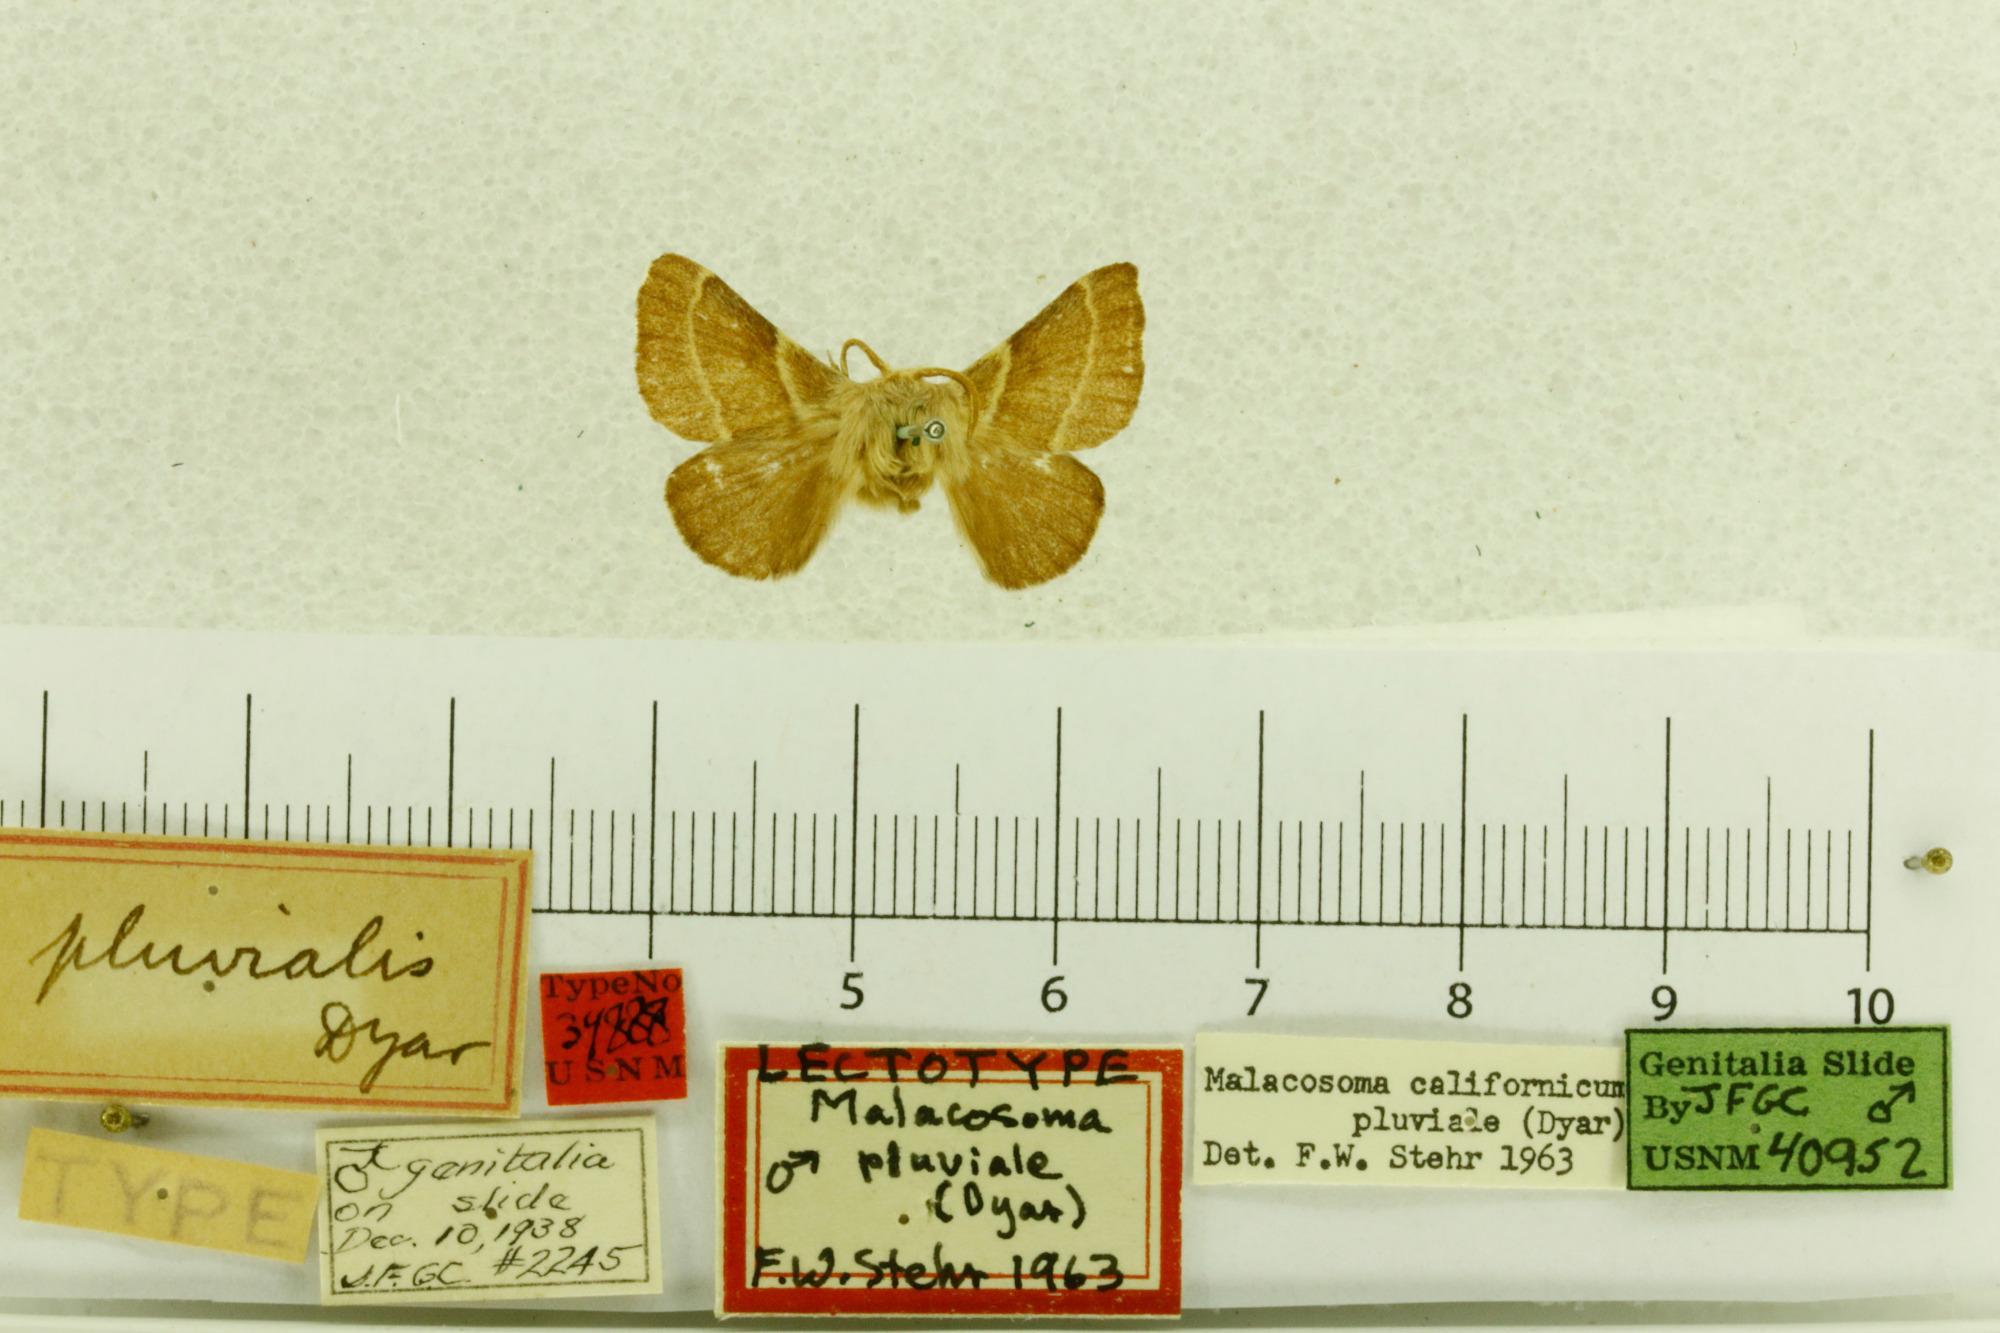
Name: Malacosoma pluvialis
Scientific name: Malacosoma pluvialis Dyar, 1893
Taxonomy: Animalia, Arthropoda, Insecta, Lepidoptera, Lasiocampidae
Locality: [Not Stated], United States